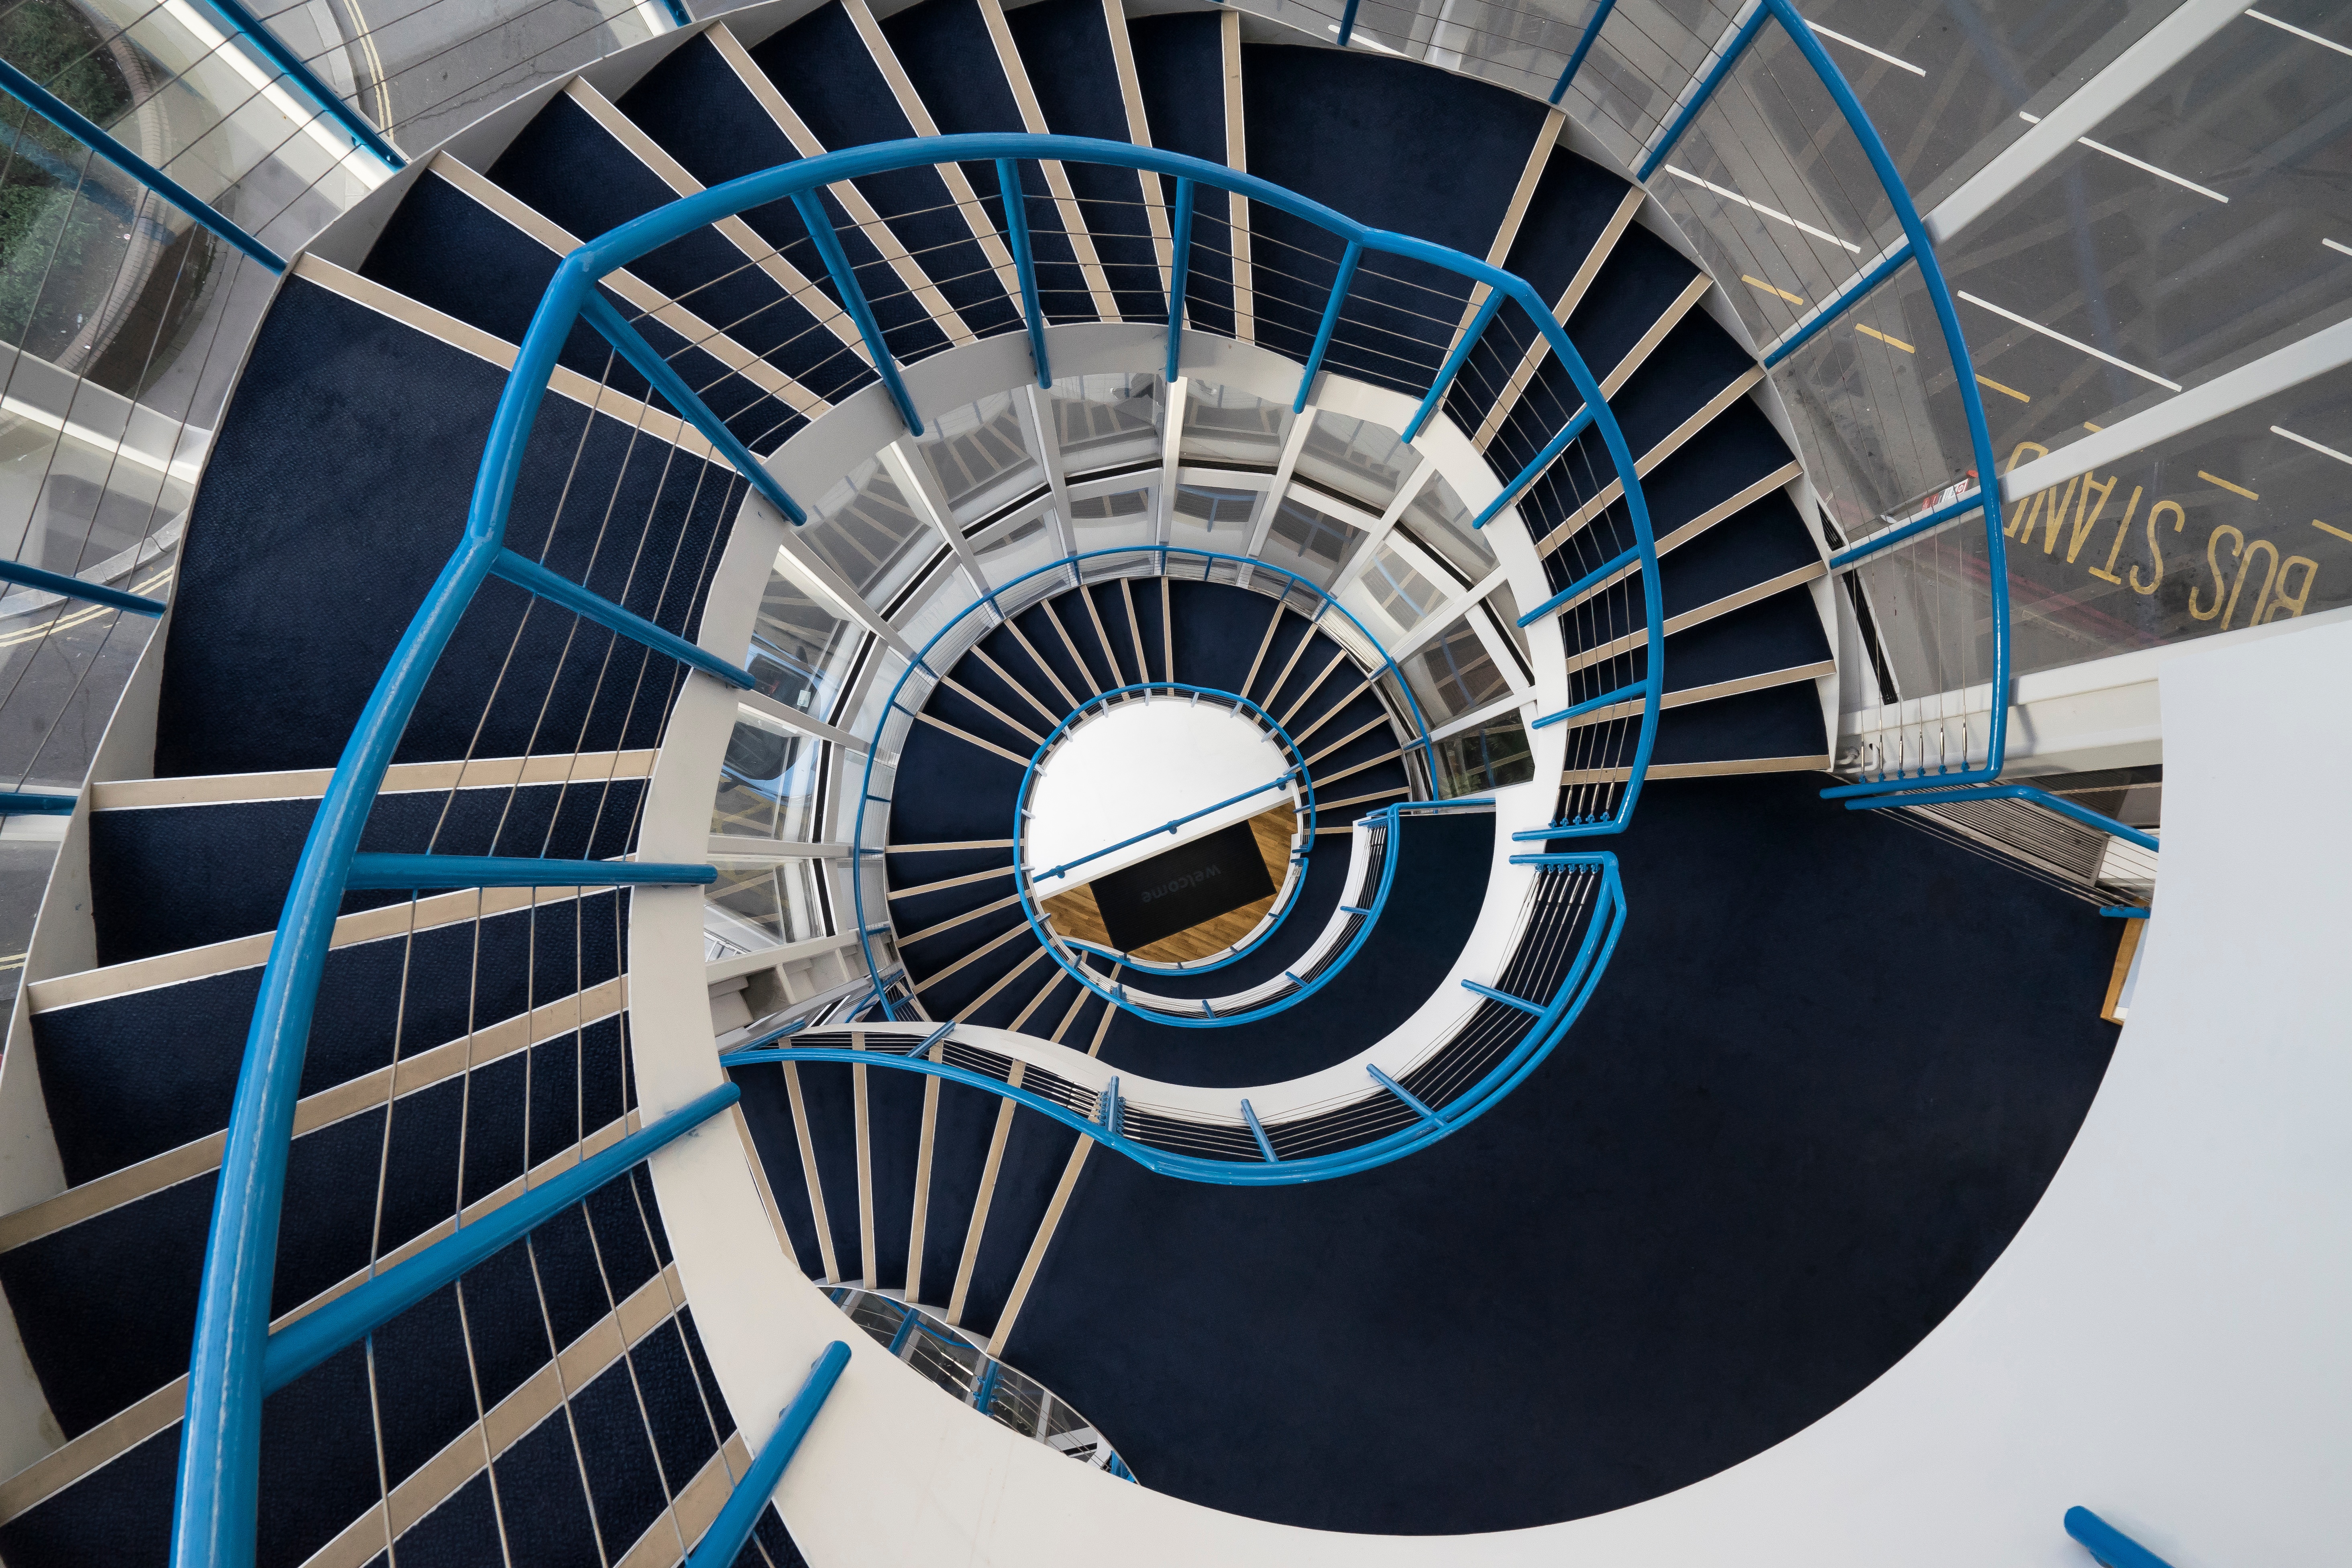
wheel, spiral, blue, circle, design, stairs, symmetry, daylighting, aircraft engine